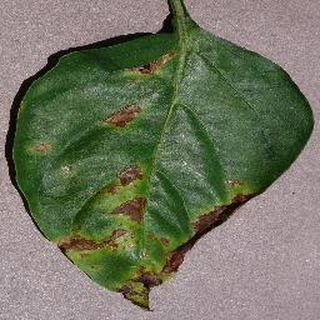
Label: bell_pepper_bacterial_spot